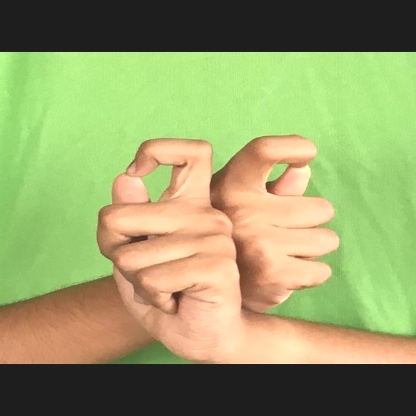
Mudra: Berunda